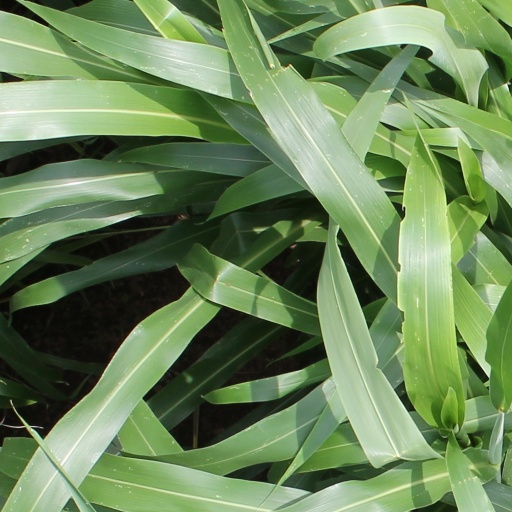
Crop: sorghum